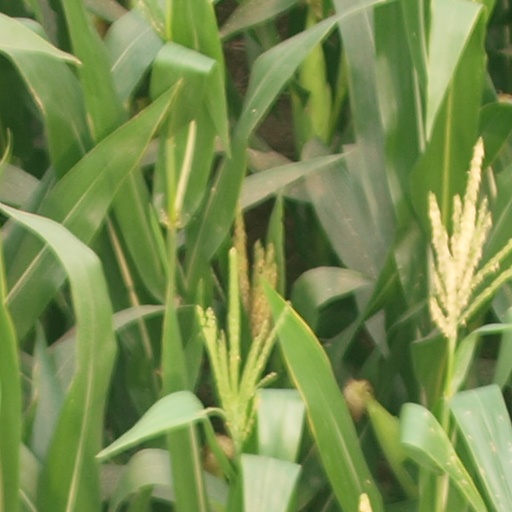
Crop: maize; corn